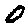
Label: 0